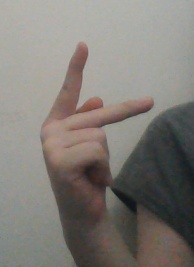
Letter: dha